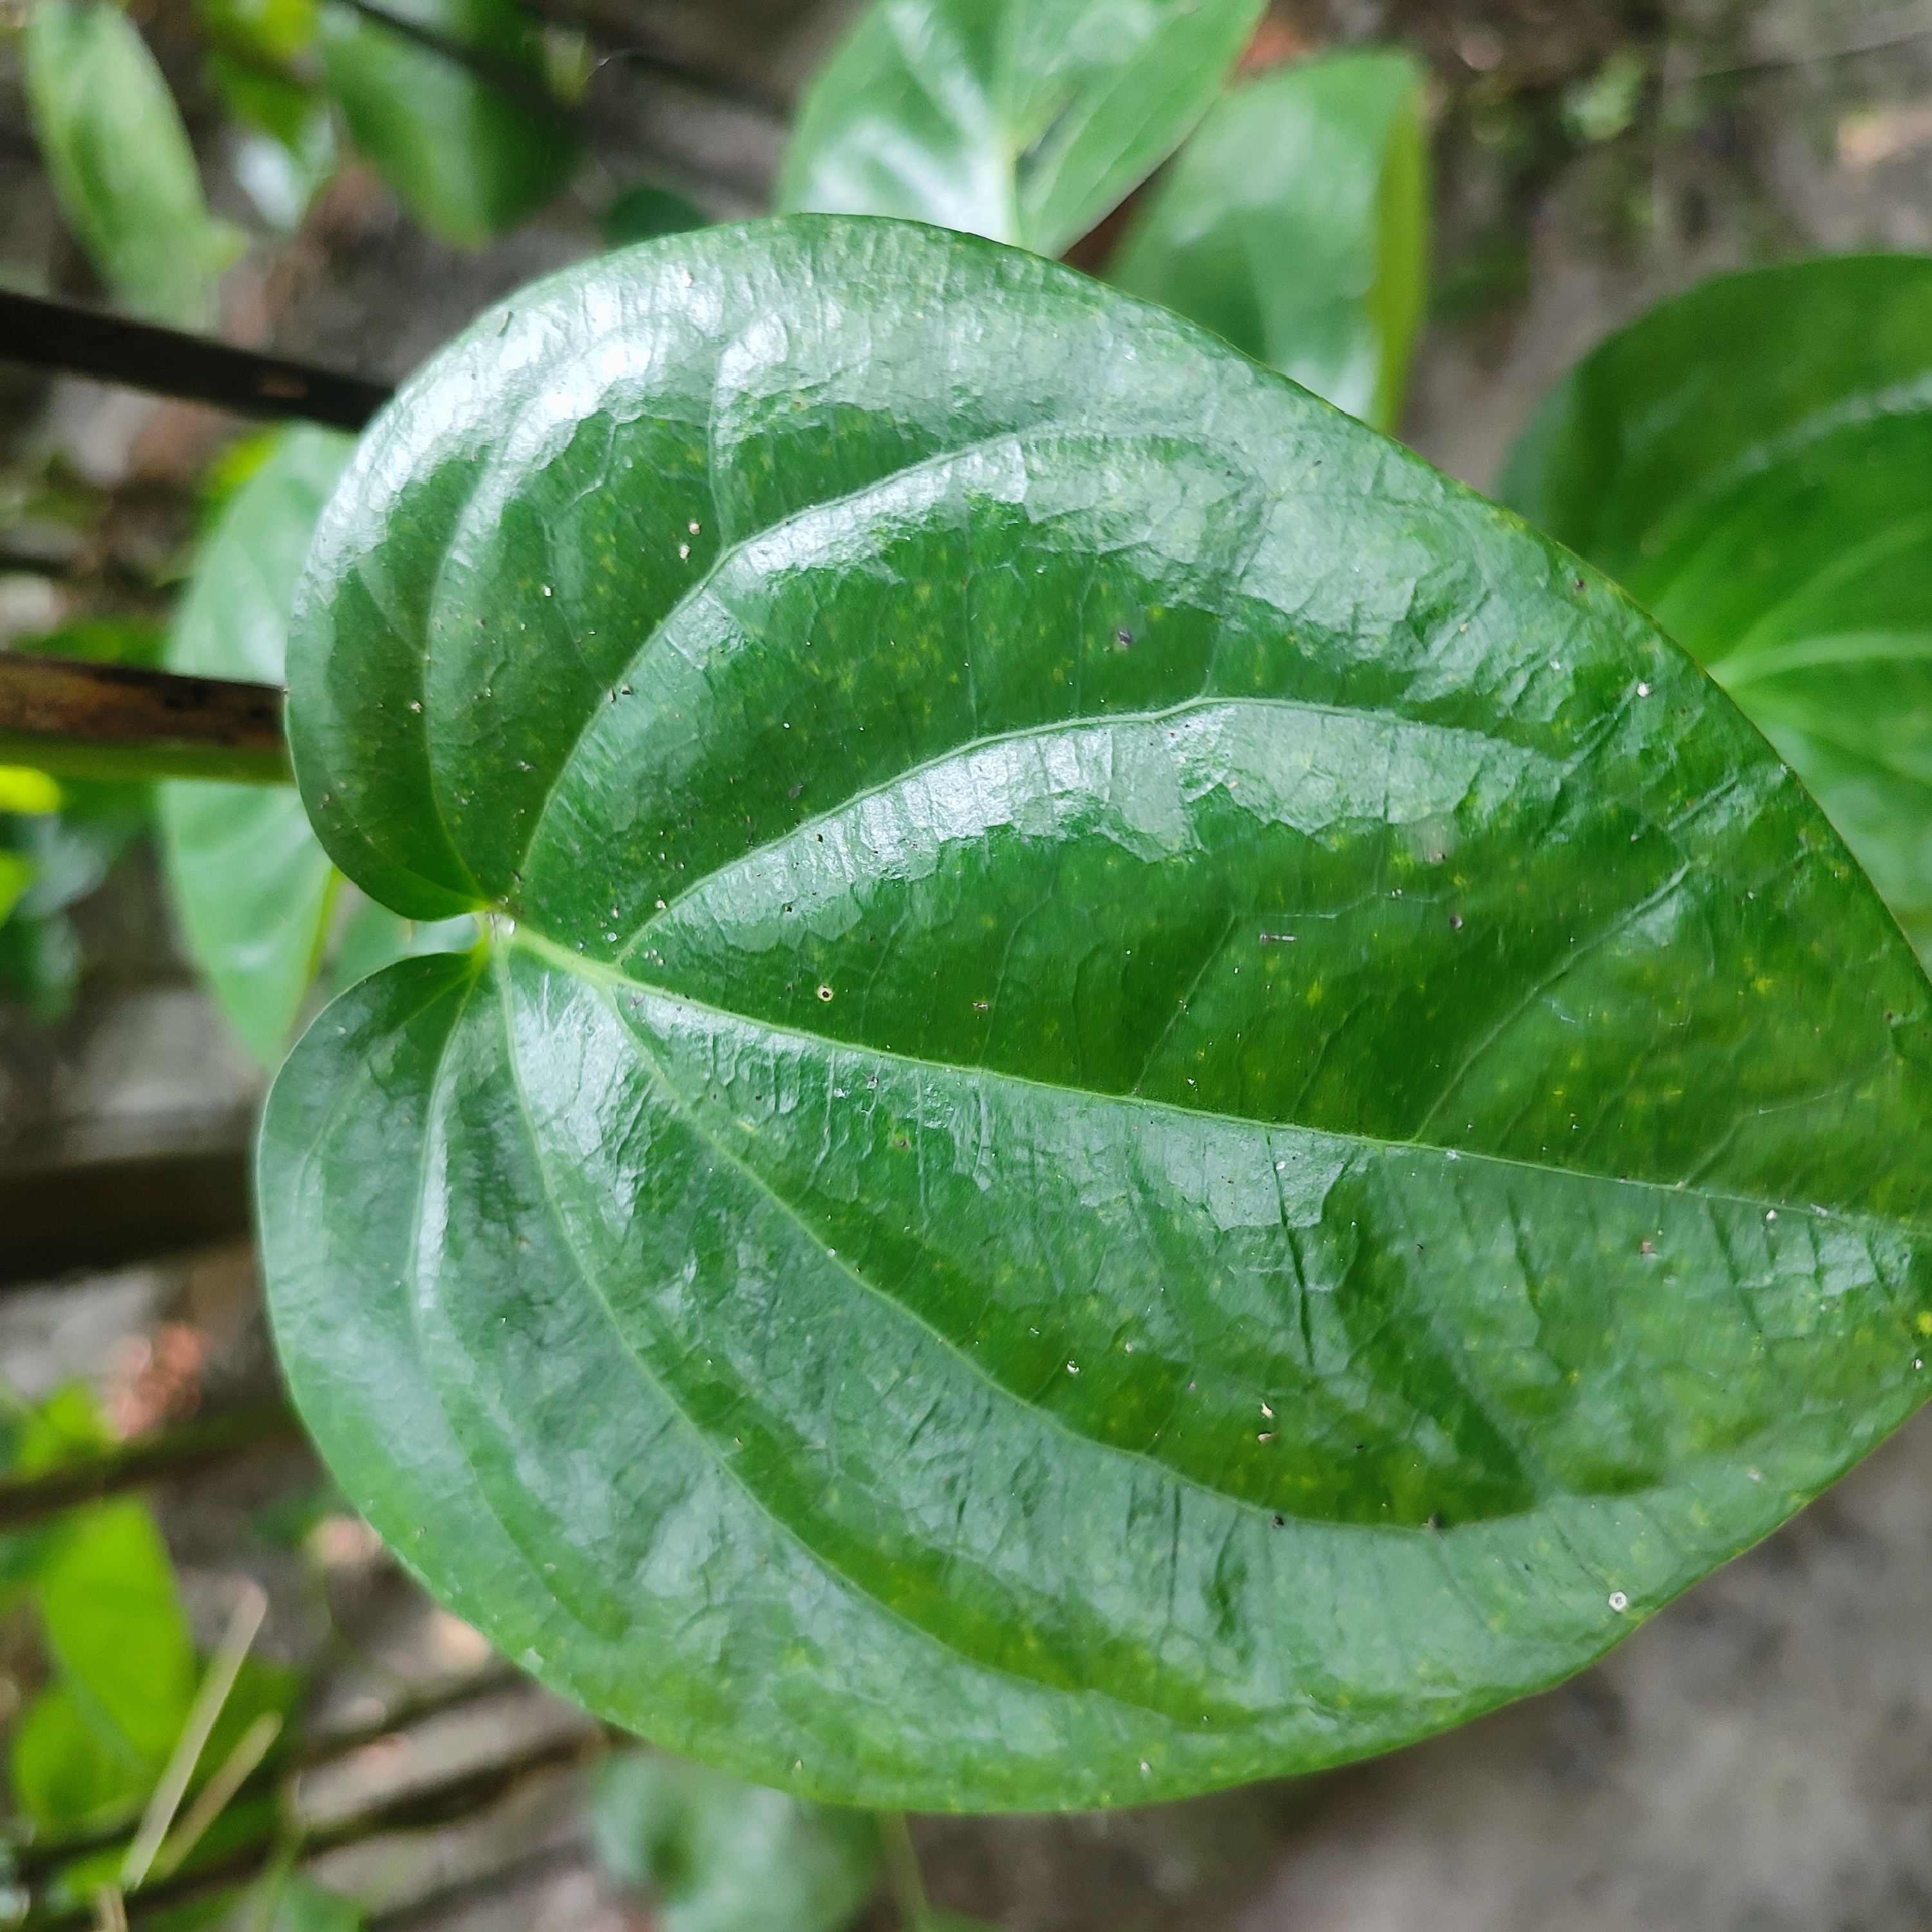
Label: Healthy_Leaf